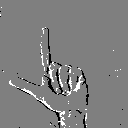
ASL letter: l